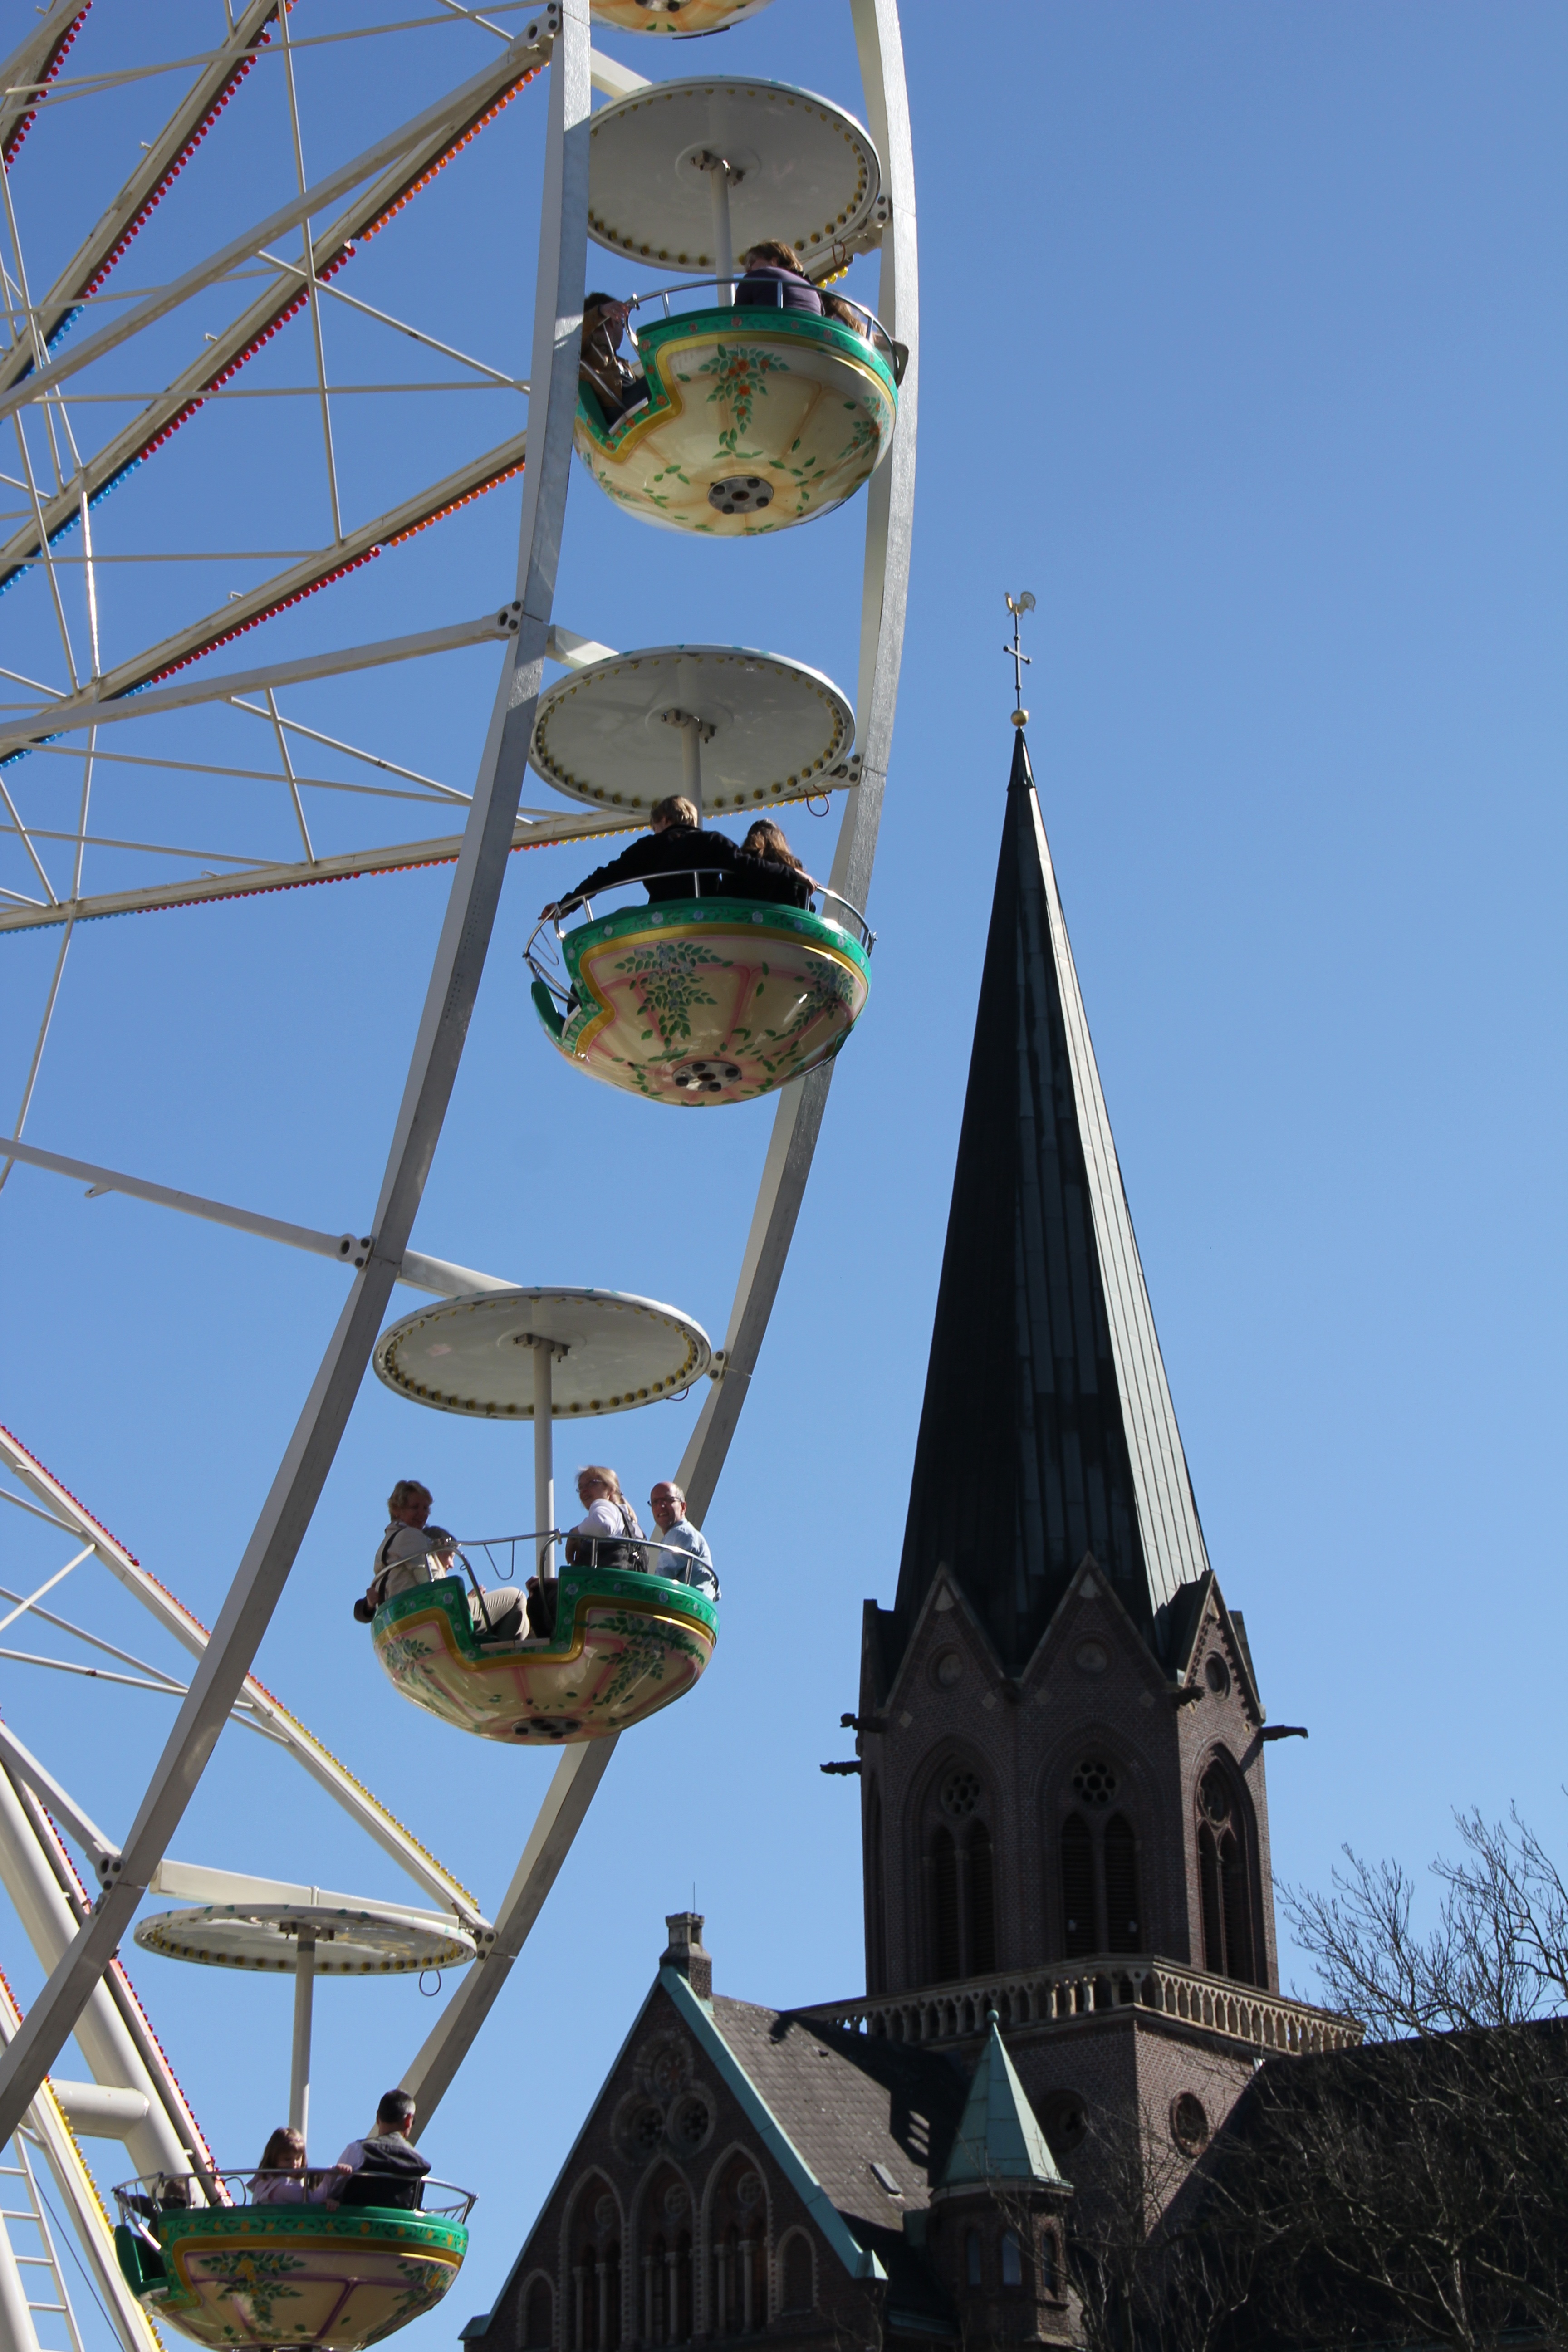
wagon, skyscraper, ferris wheel, amusement park, tower, landmark, carousel, leisure, theme park, fun, spire, steeple, rides, fair, entertainment, folk festival, hustle and bustle, year market